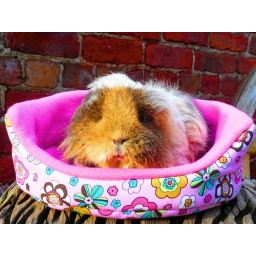
Marigold in cuddle cup pink